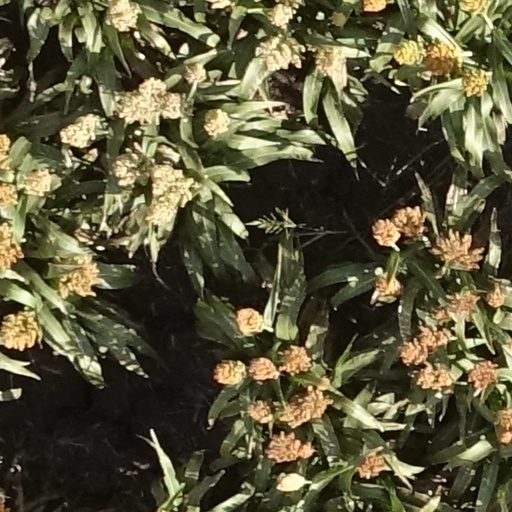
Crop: sorghum